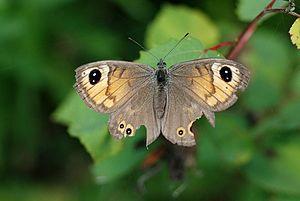
La réserve naturelle « Aux roches » ou Réserve naturelle de Chokier se situe à Chokier, dans la commune de Flémalle, en province de Liège, dans la région wallonne, en Belgique et est un site de grand intérêt biologique.